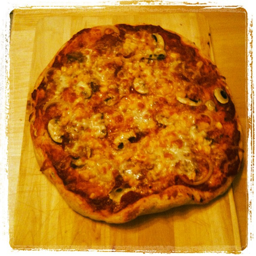
The pizza is cooked and ready to be eaten
a lop sided pizza on a wood table
A cooked pizza is lying on a table.
A mushroom and cheese pizza sitting on a wooden surface.
A pizza sitting on top of a wooden cutting board.